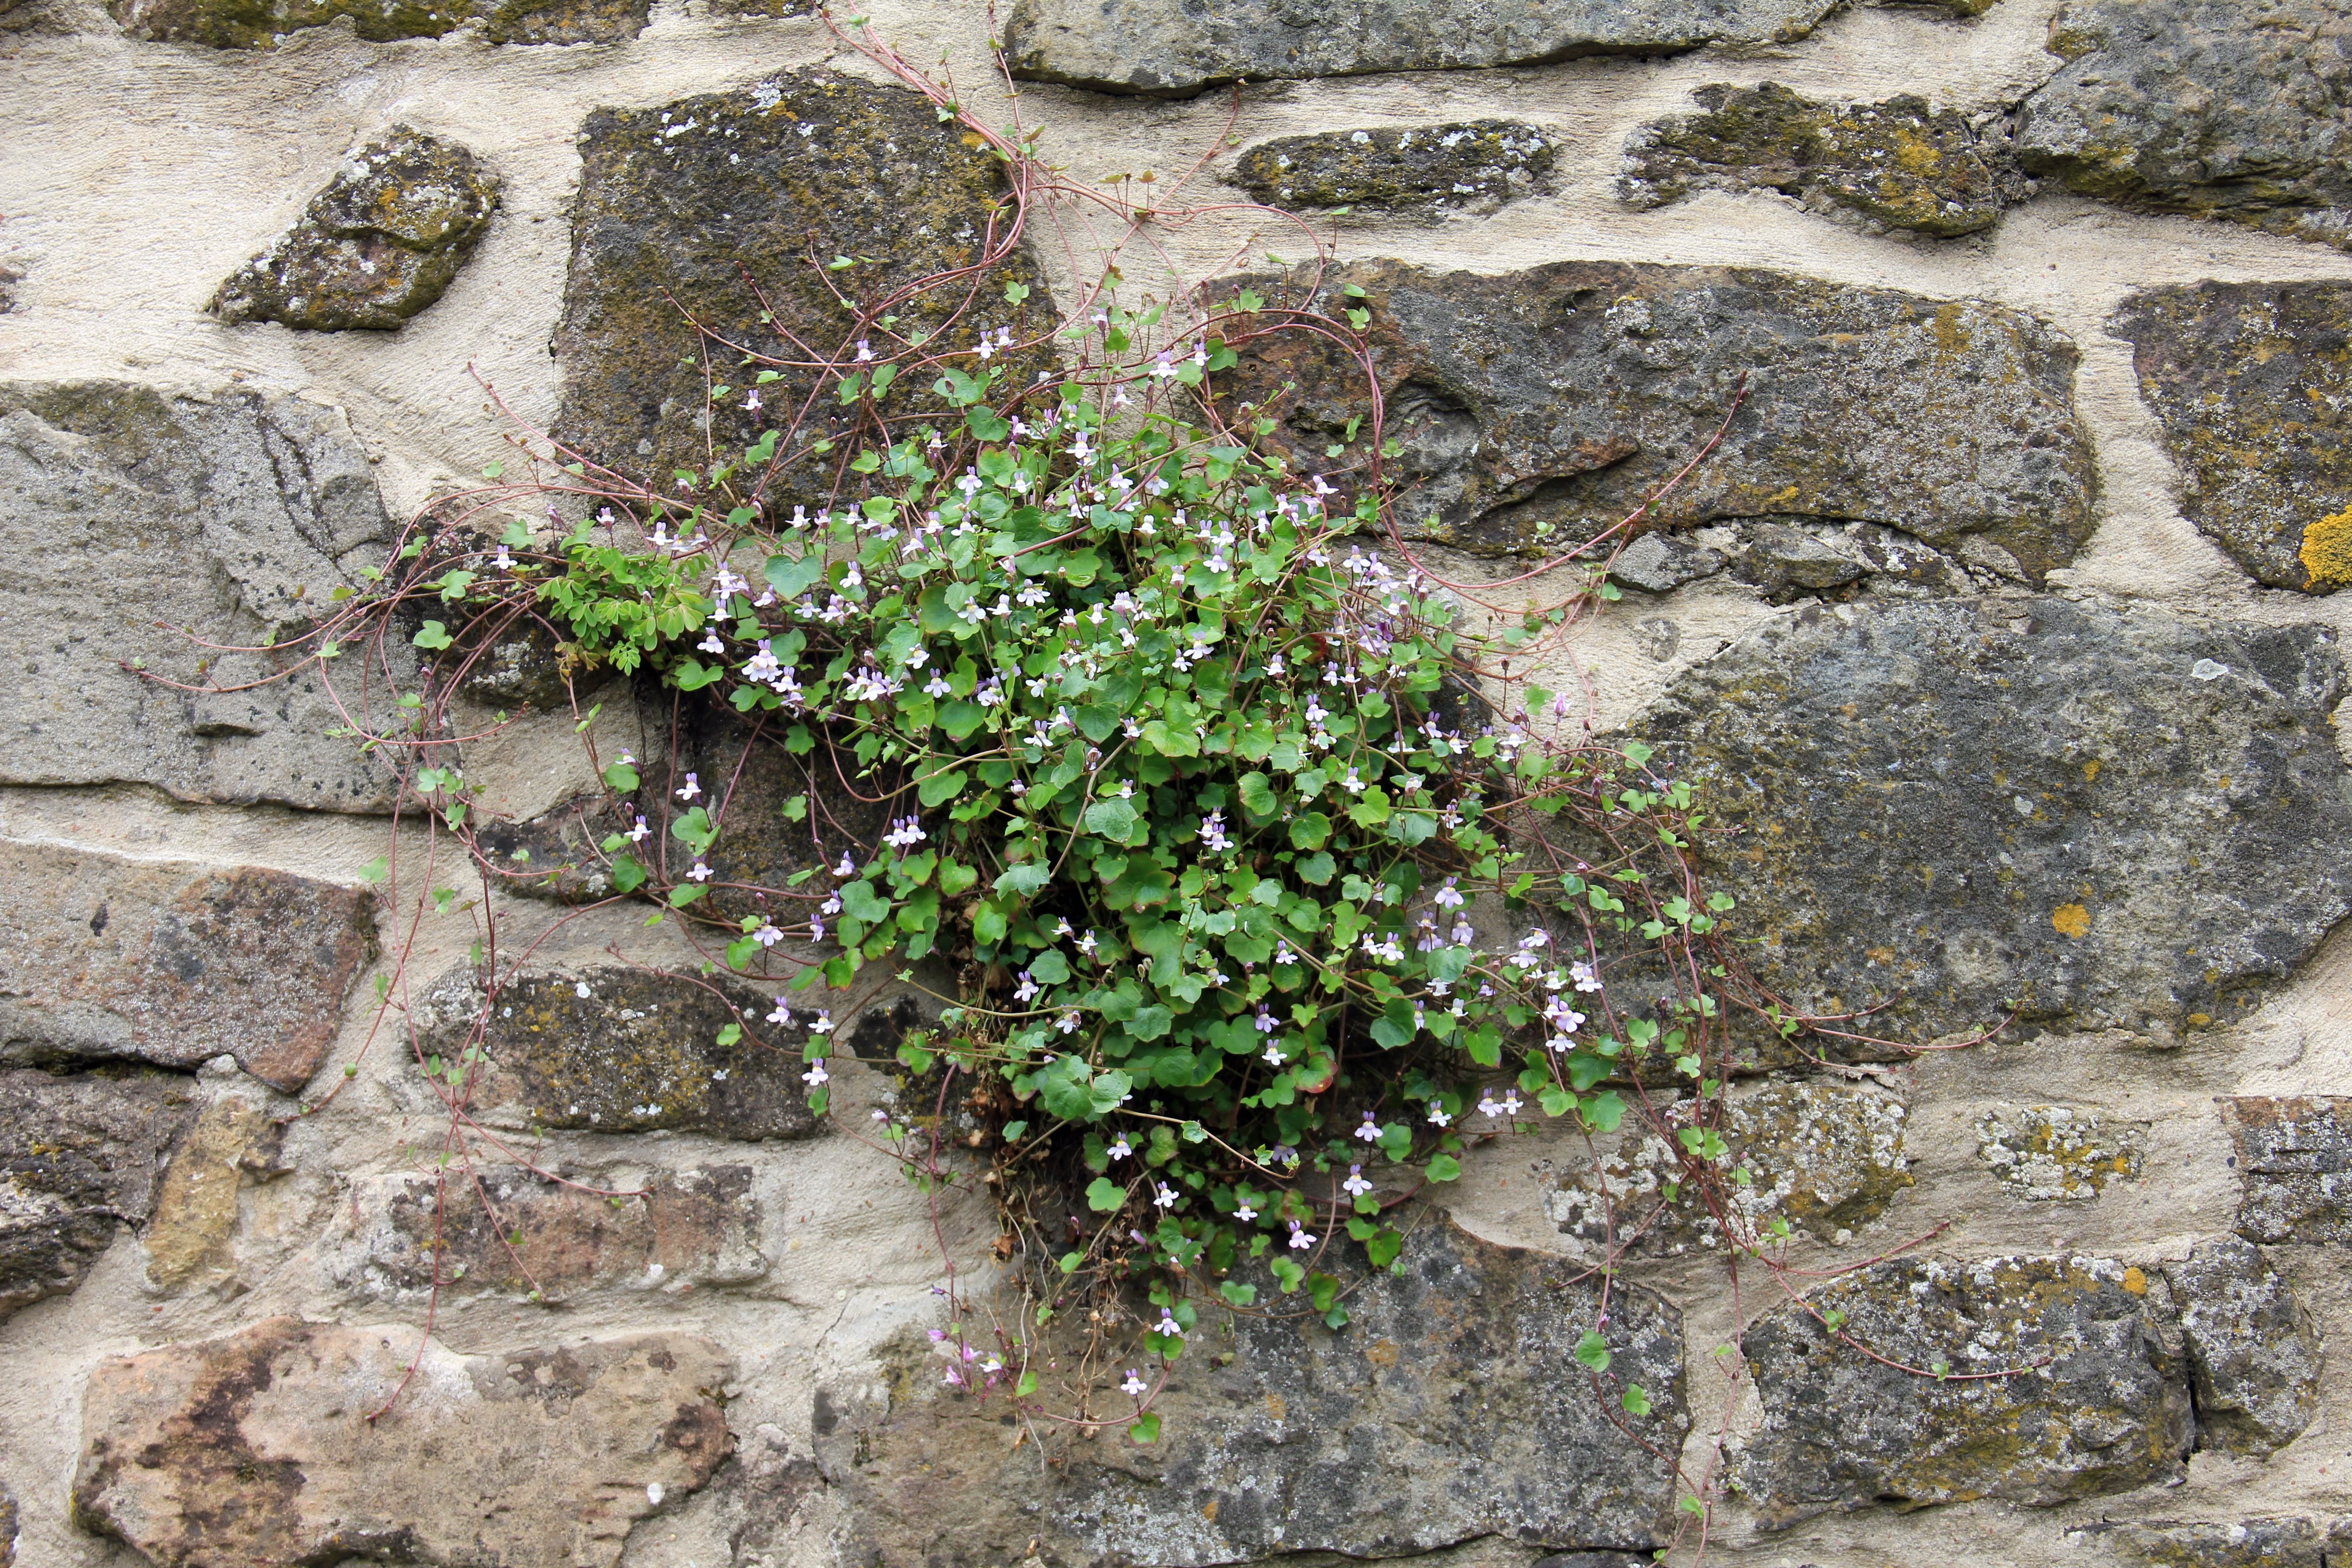
tree, rock, blossom, plant, flower, purple, bloom, wall, ivy, soil, blue, stone wall, garden, flora, shrub, violet, cracks, medicinal plant, ornamental plant, plantaginaceae, flooring, flowering plant, wallflower, stone garden, plantain greenhouse, hemikryptophyt, dulcimer herb, zymbelkraut, wall zimbelkraut, cymbalaria muralis, linaria cymbalaria, wall flower, chamaephyt, wall plant, ornamental garden plant, half light plant, land plant